First Jewish–Roman War

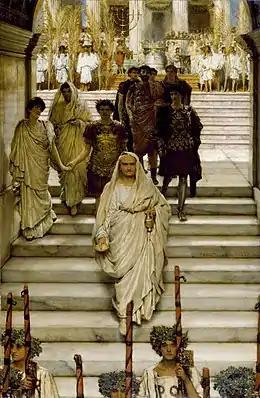
The Triumph of Titus, painting by Lawrence Alma-Tadema, 1885

After the city's fall, the elderly and infirm were killed against Titus's orders, while younger survivors were sorted: rebels executed, the strongest sent to Titus' triumph, those over 17 enslaved or executed across the empire, and children sold into slavery. John of Gischala surrendered and was sentenced to life imprisonment, while Simon bar Giora, captured after emerging from a tunnel, was brought in chains before Titus.